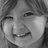
Emotion: happy